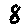
Label: 8